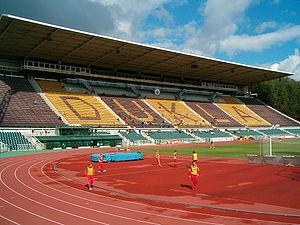
Le Stade Juliska est un stade situé dans le quartier de Dejvice à Prague, en République tchèque. Il est actuellement utilisé principalement pour la pratique du football et est le terrain du Dukla Prague.
Le Mémorial Josef-Odložil est une compétition internationale d'athlétisme se déroulant une fois par an au stade Juliska de Prague, en République tchèque. Jusqu'en 2001, il se déroulait dans le stade Evžen-Rošický. Disputé pour la première fois en 1994, meeting tient son nom de l'athlète tchèque Josef Odložil, médaillé olympique lors des Jeux olympiques d'été de 1964, décédé en 1993.